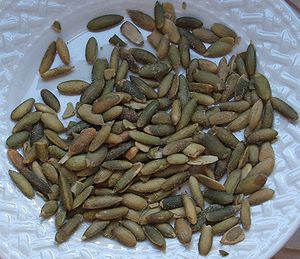
Græskarkerner / Ernæring
Græskarkerner uden skal
En græskarkerne er frøet, som findes inde div. græskararter. Frøet er spiseligt i rå tilstand, men ristes ofte, hvilket ikke ændrer på kernens næringsværdi. Kernerne sælges enten med eller uden skal. Kernerne spises alene eller bruges i salater, i brød osv. Man kan også få græskarkerneolie. Kernerne er også en god proteinkilde.